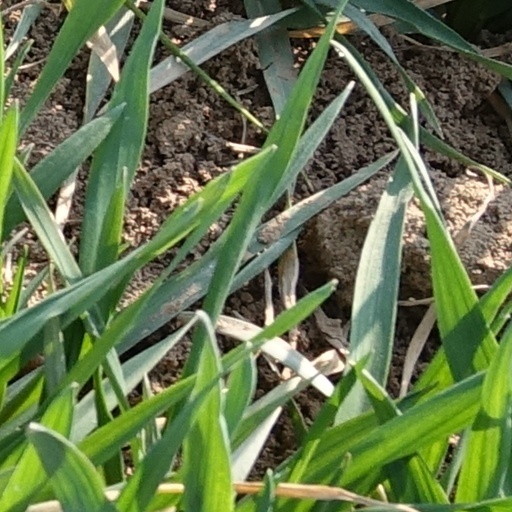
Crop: wheat